Toast to Freedom

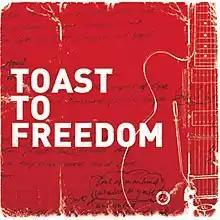

Amnesty International concluded its 50th anniversary celebration with the release of "Toast to Freedom", an original commemorative song, performed by a selection of renowned artists. Written by guitarist/producers Carl Carlton (Robert Palmer, Eric Burdon, Keb Mo) and Larry Campbell (Levon Helm Band, Bob Dylan, Elvis Costello), "Toast to Freedom" is the brainchild of Carlton and longtime music industry executive, activist and entrepreneur Jochen Wilms. The two men worked in collaboration with Bill Shipsey, founder of Art for Amnesty, Amnesty's global project that engages musicians, actors and artists around the world to raise profile and funds for Amnesty International.